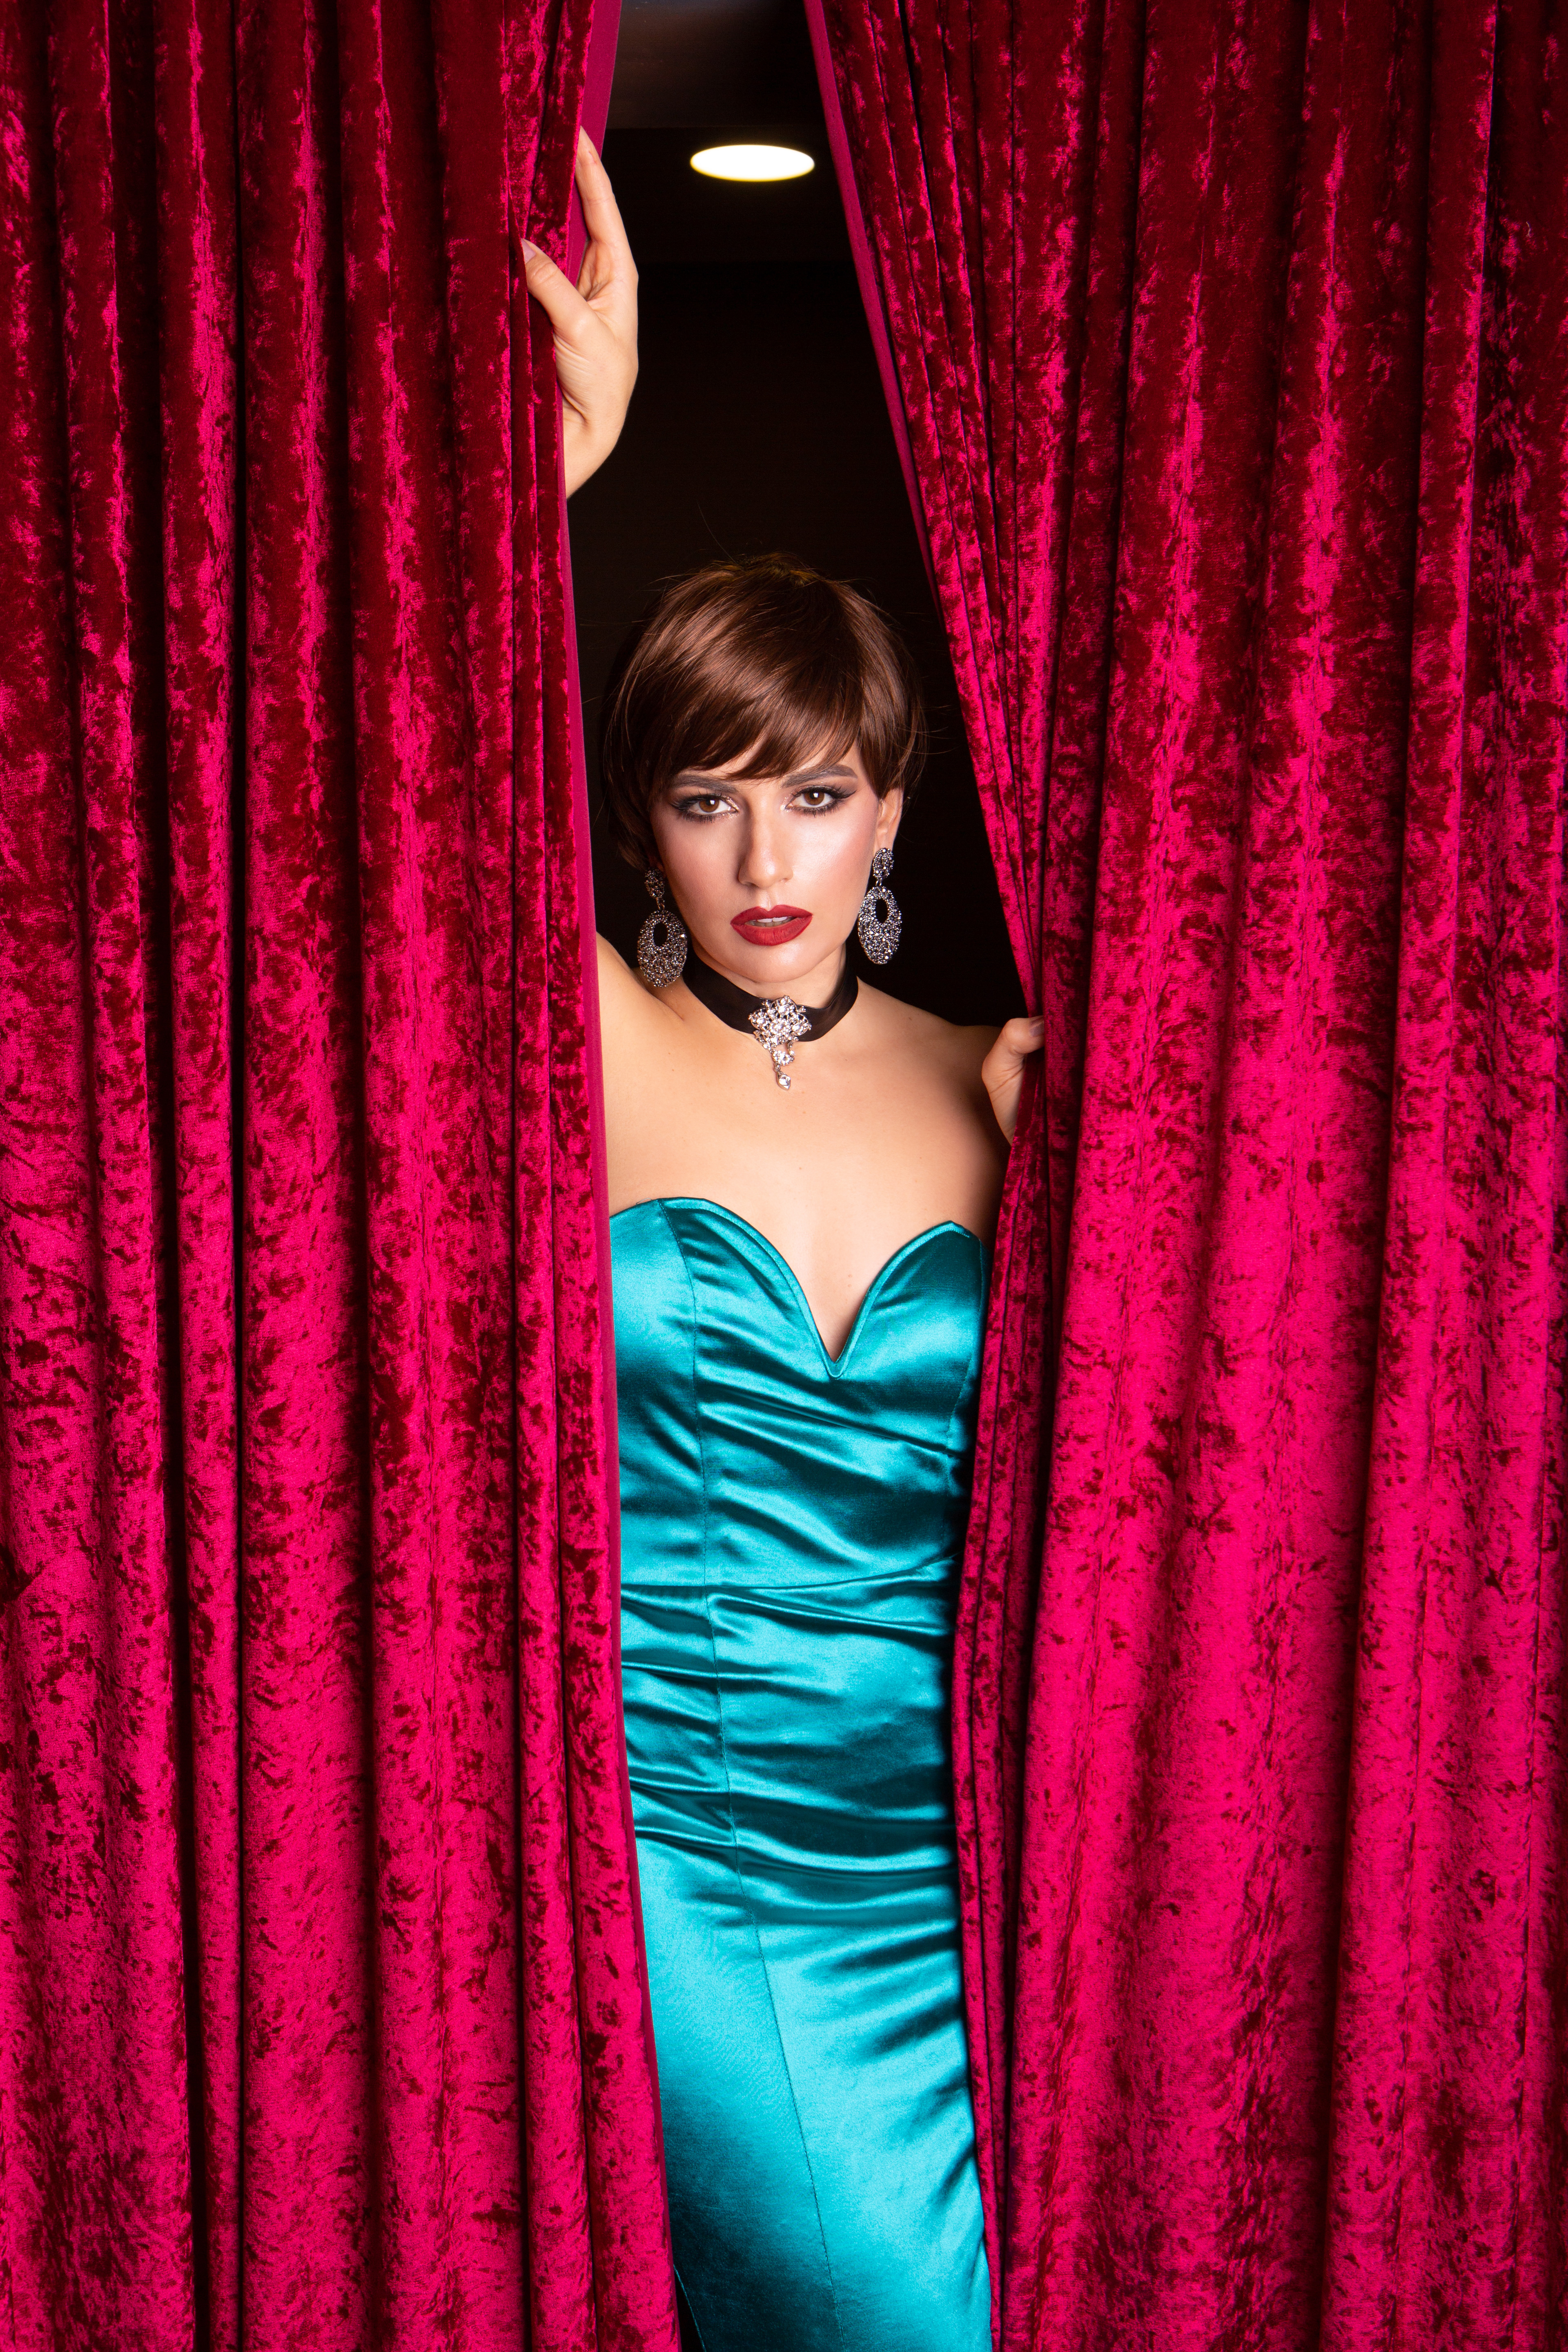
nude, sexy, body, hairstyle, purple, textile, flash photography, Strapless dress, curtain, violet, pink, One piece garment, waist, fashion design, magenta, black hair, gown, formal wear, day dress, satin, beauty, long hair, electric blue, haute couture, event, fashion model, silk, cocktail dress, fashion accessory, costume, fictional character, tree, window treatment, jewellery, bridal party dress, entertainment, pattern, wig, abdomen, photo shoot